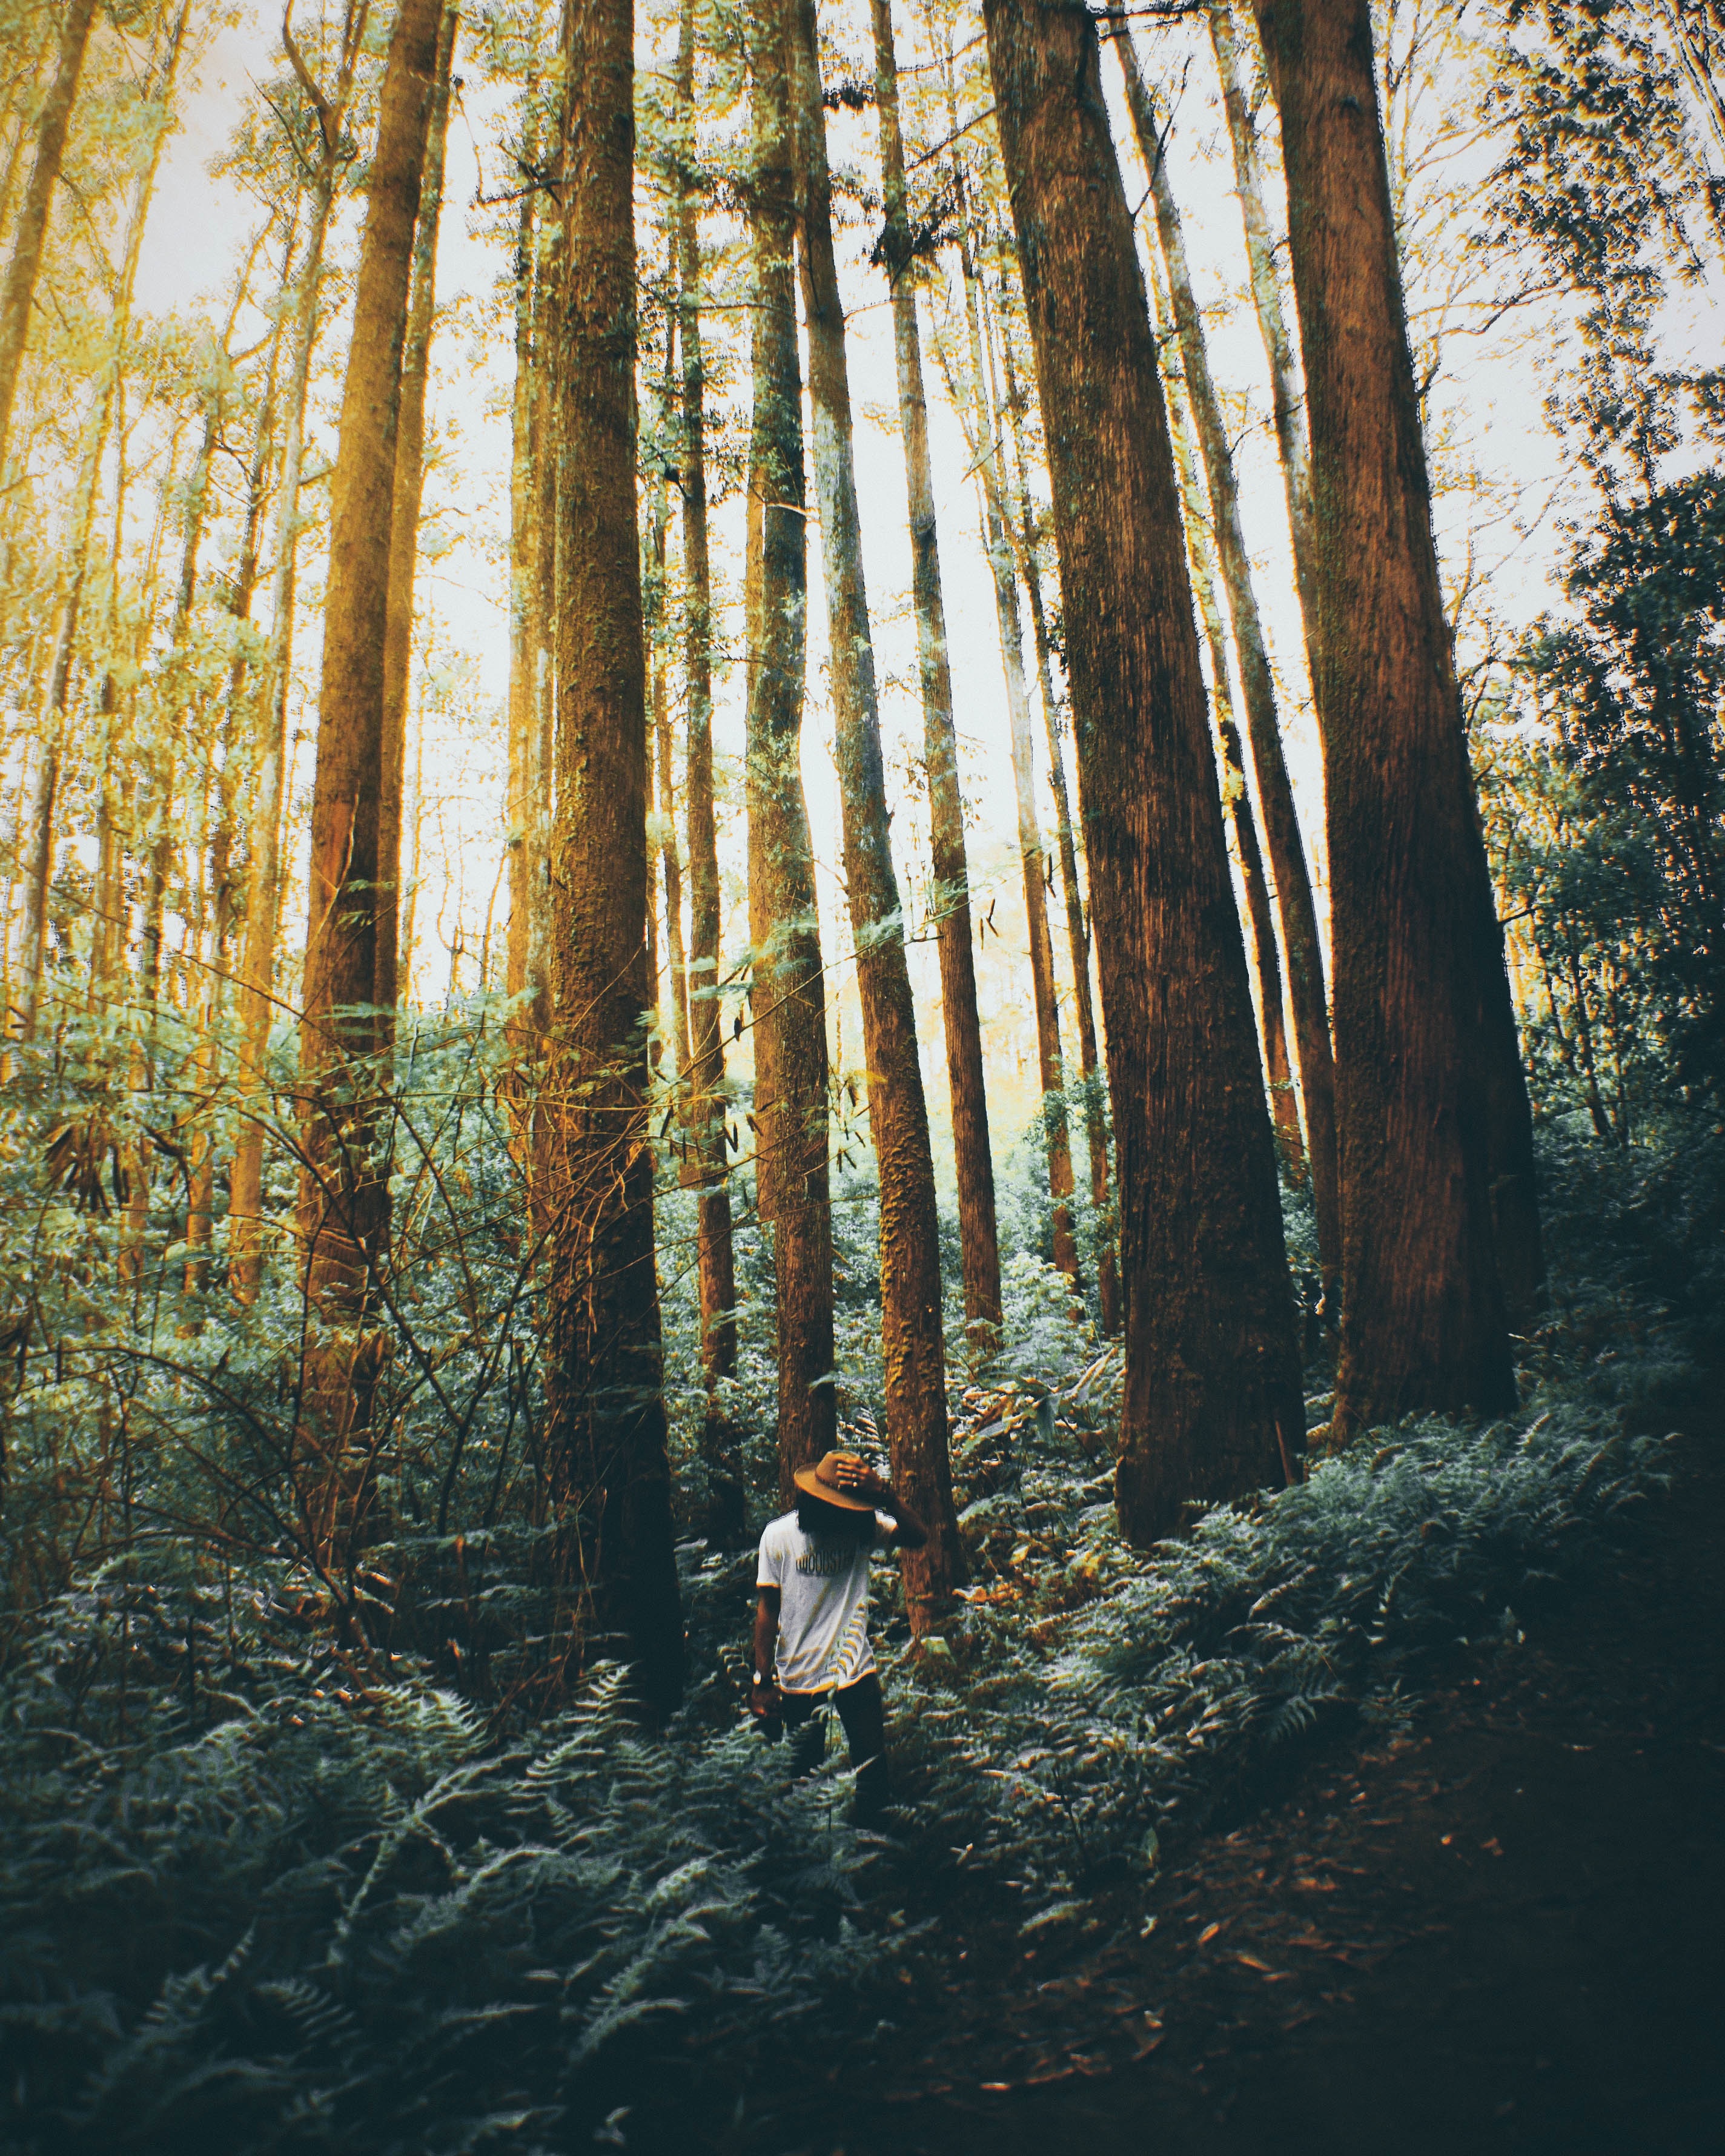
tree, nature, forest, branch, plant, sunlight, leaf, autumn, season, woodland, habitat, ecosystem, natural environment, woody plant